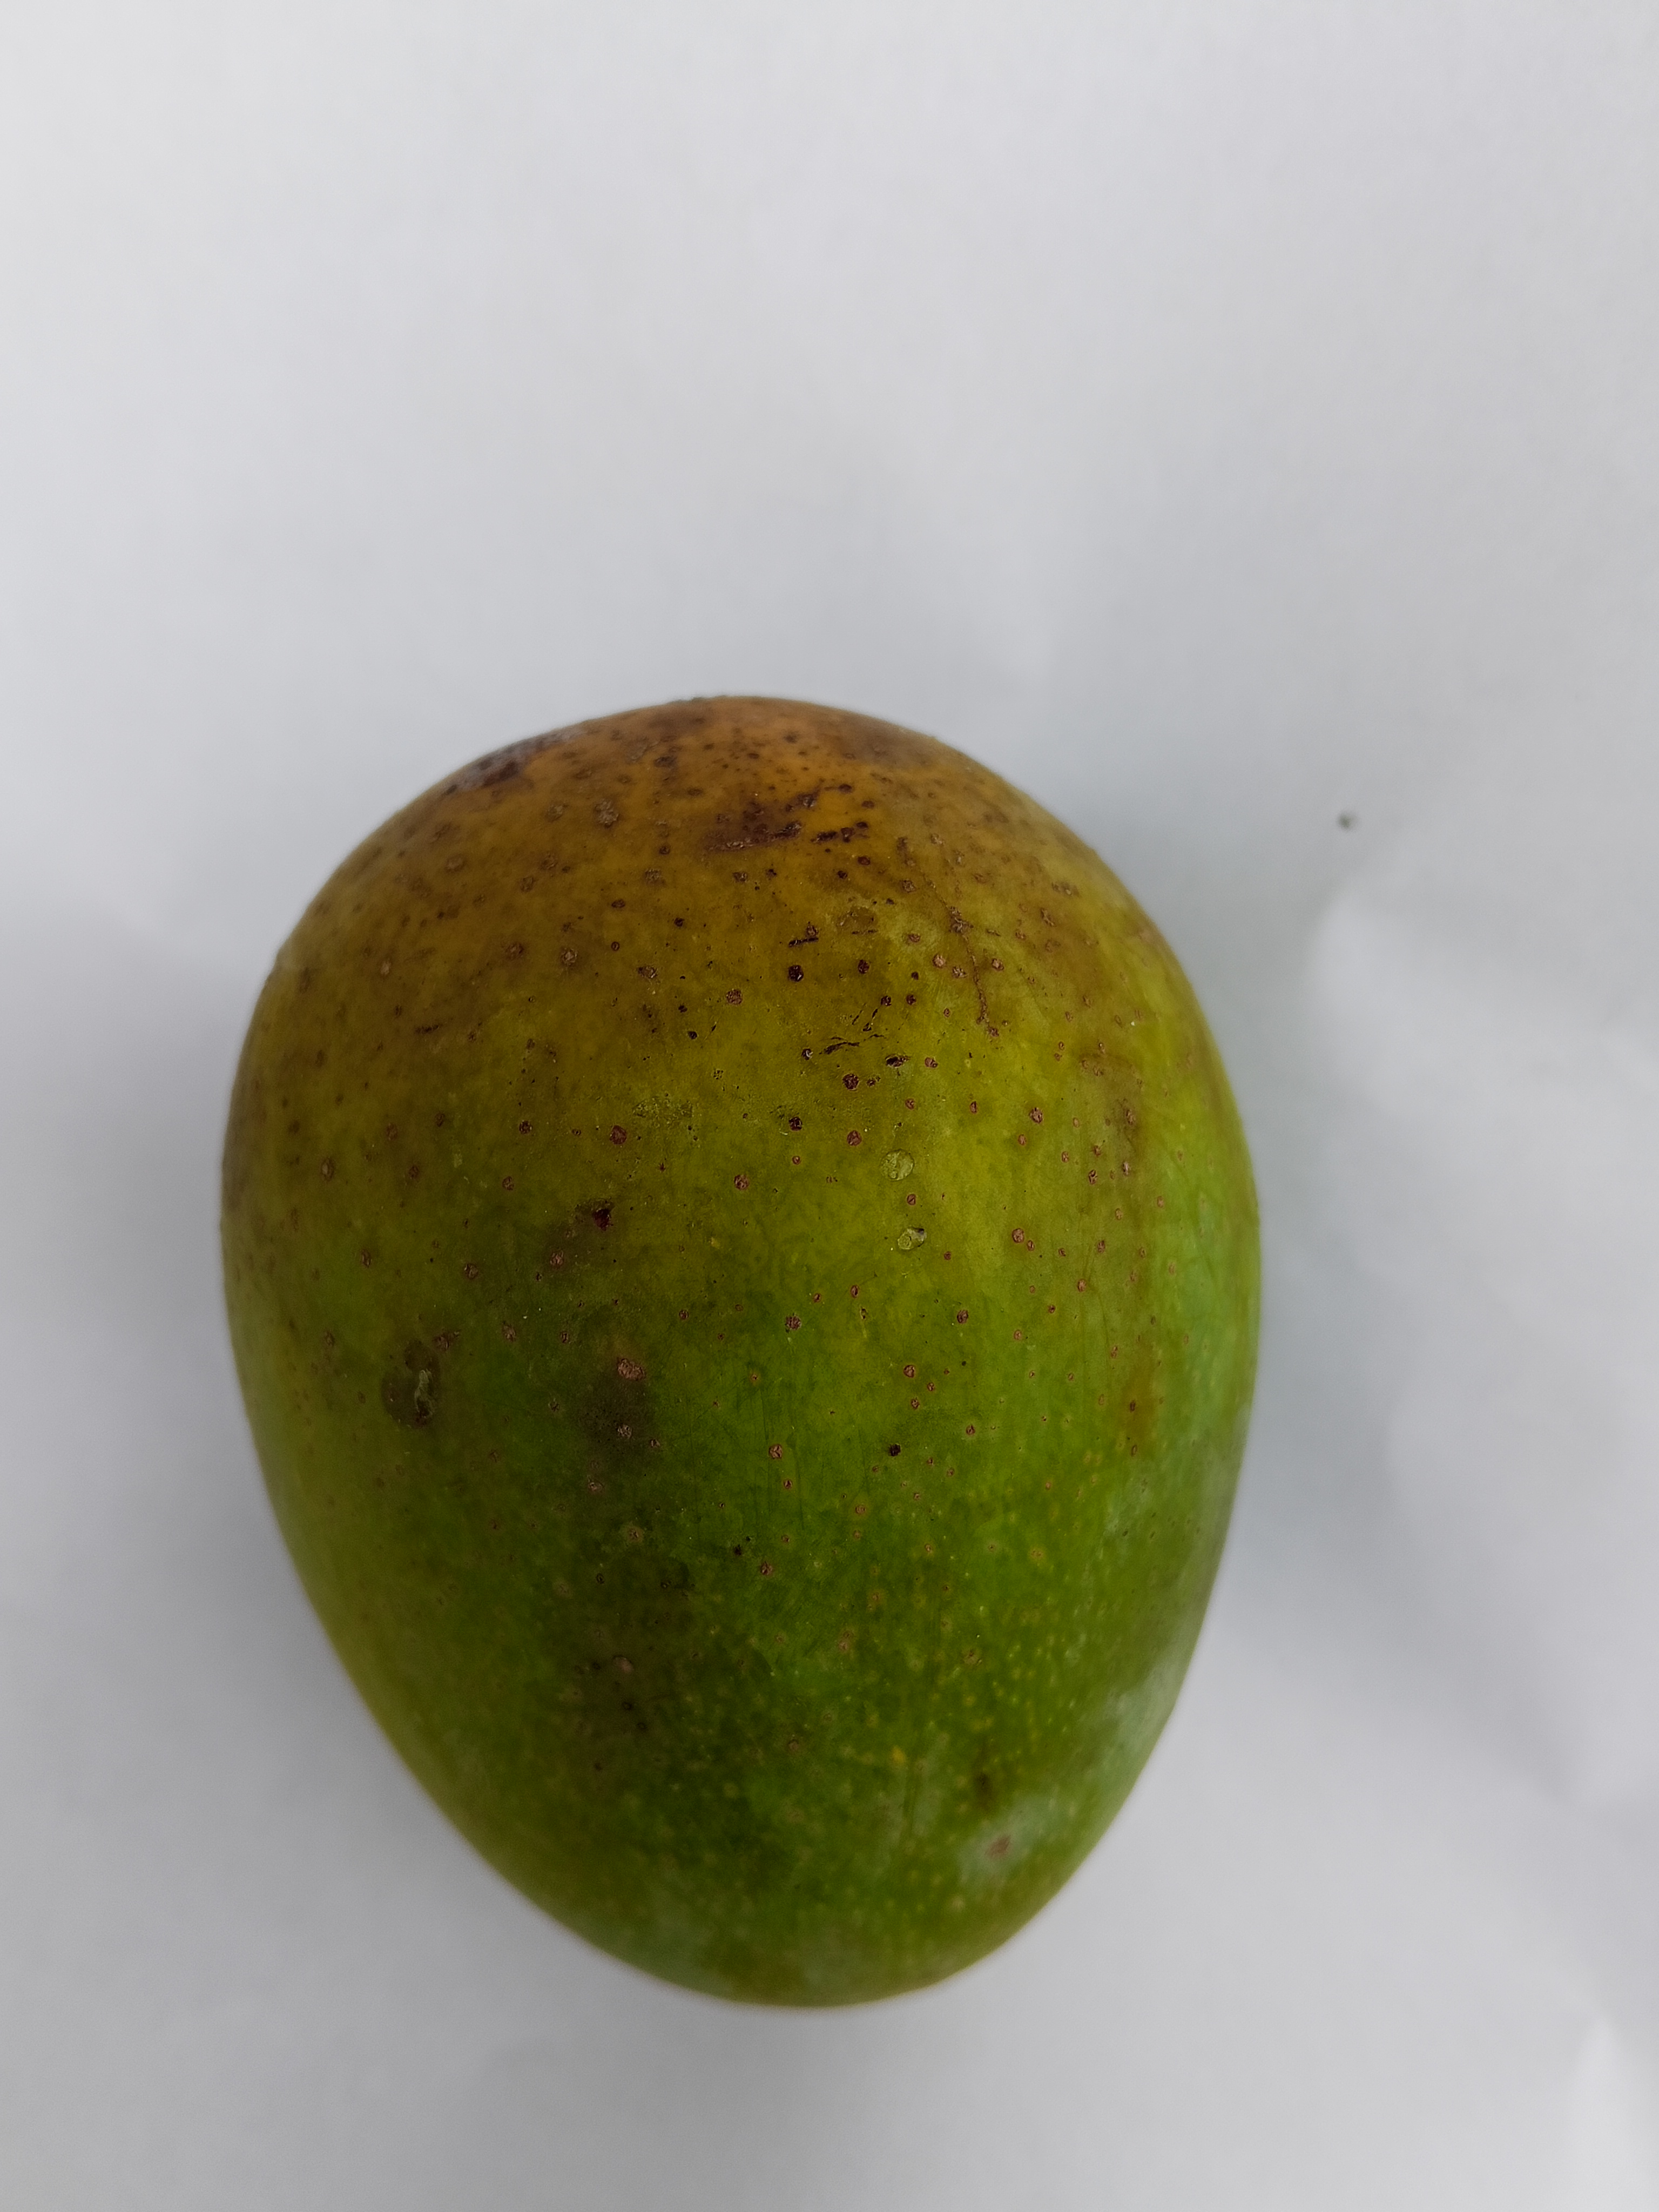
Mango variety: Himsagar